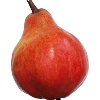
Label: Pear Red 1